Wasfi Tal

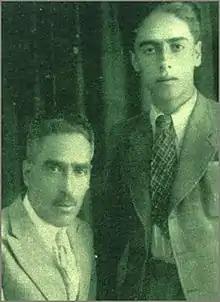
Wasfi Tal (right) with his father Mustafa Wahbi Tal during mid 1930s. His father is often described as Jordan's most prominent poet.

Tal was born in Arapgir, Turkey to prominent Jordanian poet Mustafa Wahbi Tal and Kurdish mother Munifa Baban. Sources differ with reference to the place and date of birth of Wasfi Tal. Some sources mention that he was born in 1919 in Arapqir. Other sources mention that Tal was born in 1920 He moved to Irbid, Transjordan with his mother at the age of five.